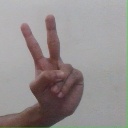
अक्षर: ऐ